Methylene blue

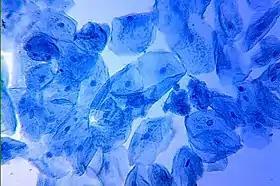
Human cheek cells stained with methylene blue

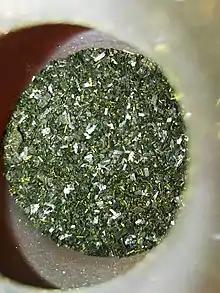
Methylene blue crystals

Methylene blue is used in endoscopic polypectomy as an adjunct to saline or epinephrine, and is used for injection into the submucosa around the polyp to be removed. This allows the submucosal tissue plane to be identified after the polyp is removed, which is useful in determining if more tissue needs to be removed or if there is a high risk for perforation. Methylene blue is also used as a dye in chromoendoscopy, and is sprayed onto the mucosa of the gastrointestinal tract to identify dysplasia, or pre-cancerous lesions. Intravenously injected methylene blue is readily released into the urine and thus can be used to test the urinary tract for leaks or fistulas.